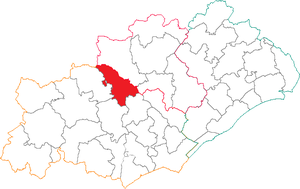
Situation du canton dans le département de l'Hérault
Le canton de Bédarieux est une ancienne division administrative française située dans le département de l'Hérault et la région Languedoc-Roussillon.